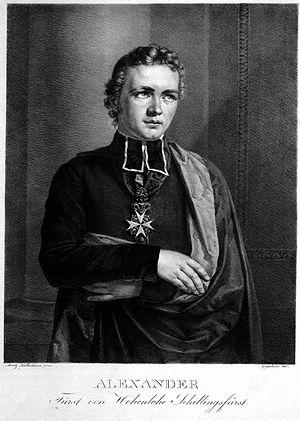
Léopold Alexandre François Emmeric de Hohenlohe-Waldenbourg-Schillingsfürst, né le 17 août 1794 à Kupferzell et mort le 14 novembre 1849 à Vöslau, est un prince de la branche catholique des Hohenlohe, ordonné prêtre en 1815 et évêque en 1844.